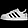
Label: Sneaker